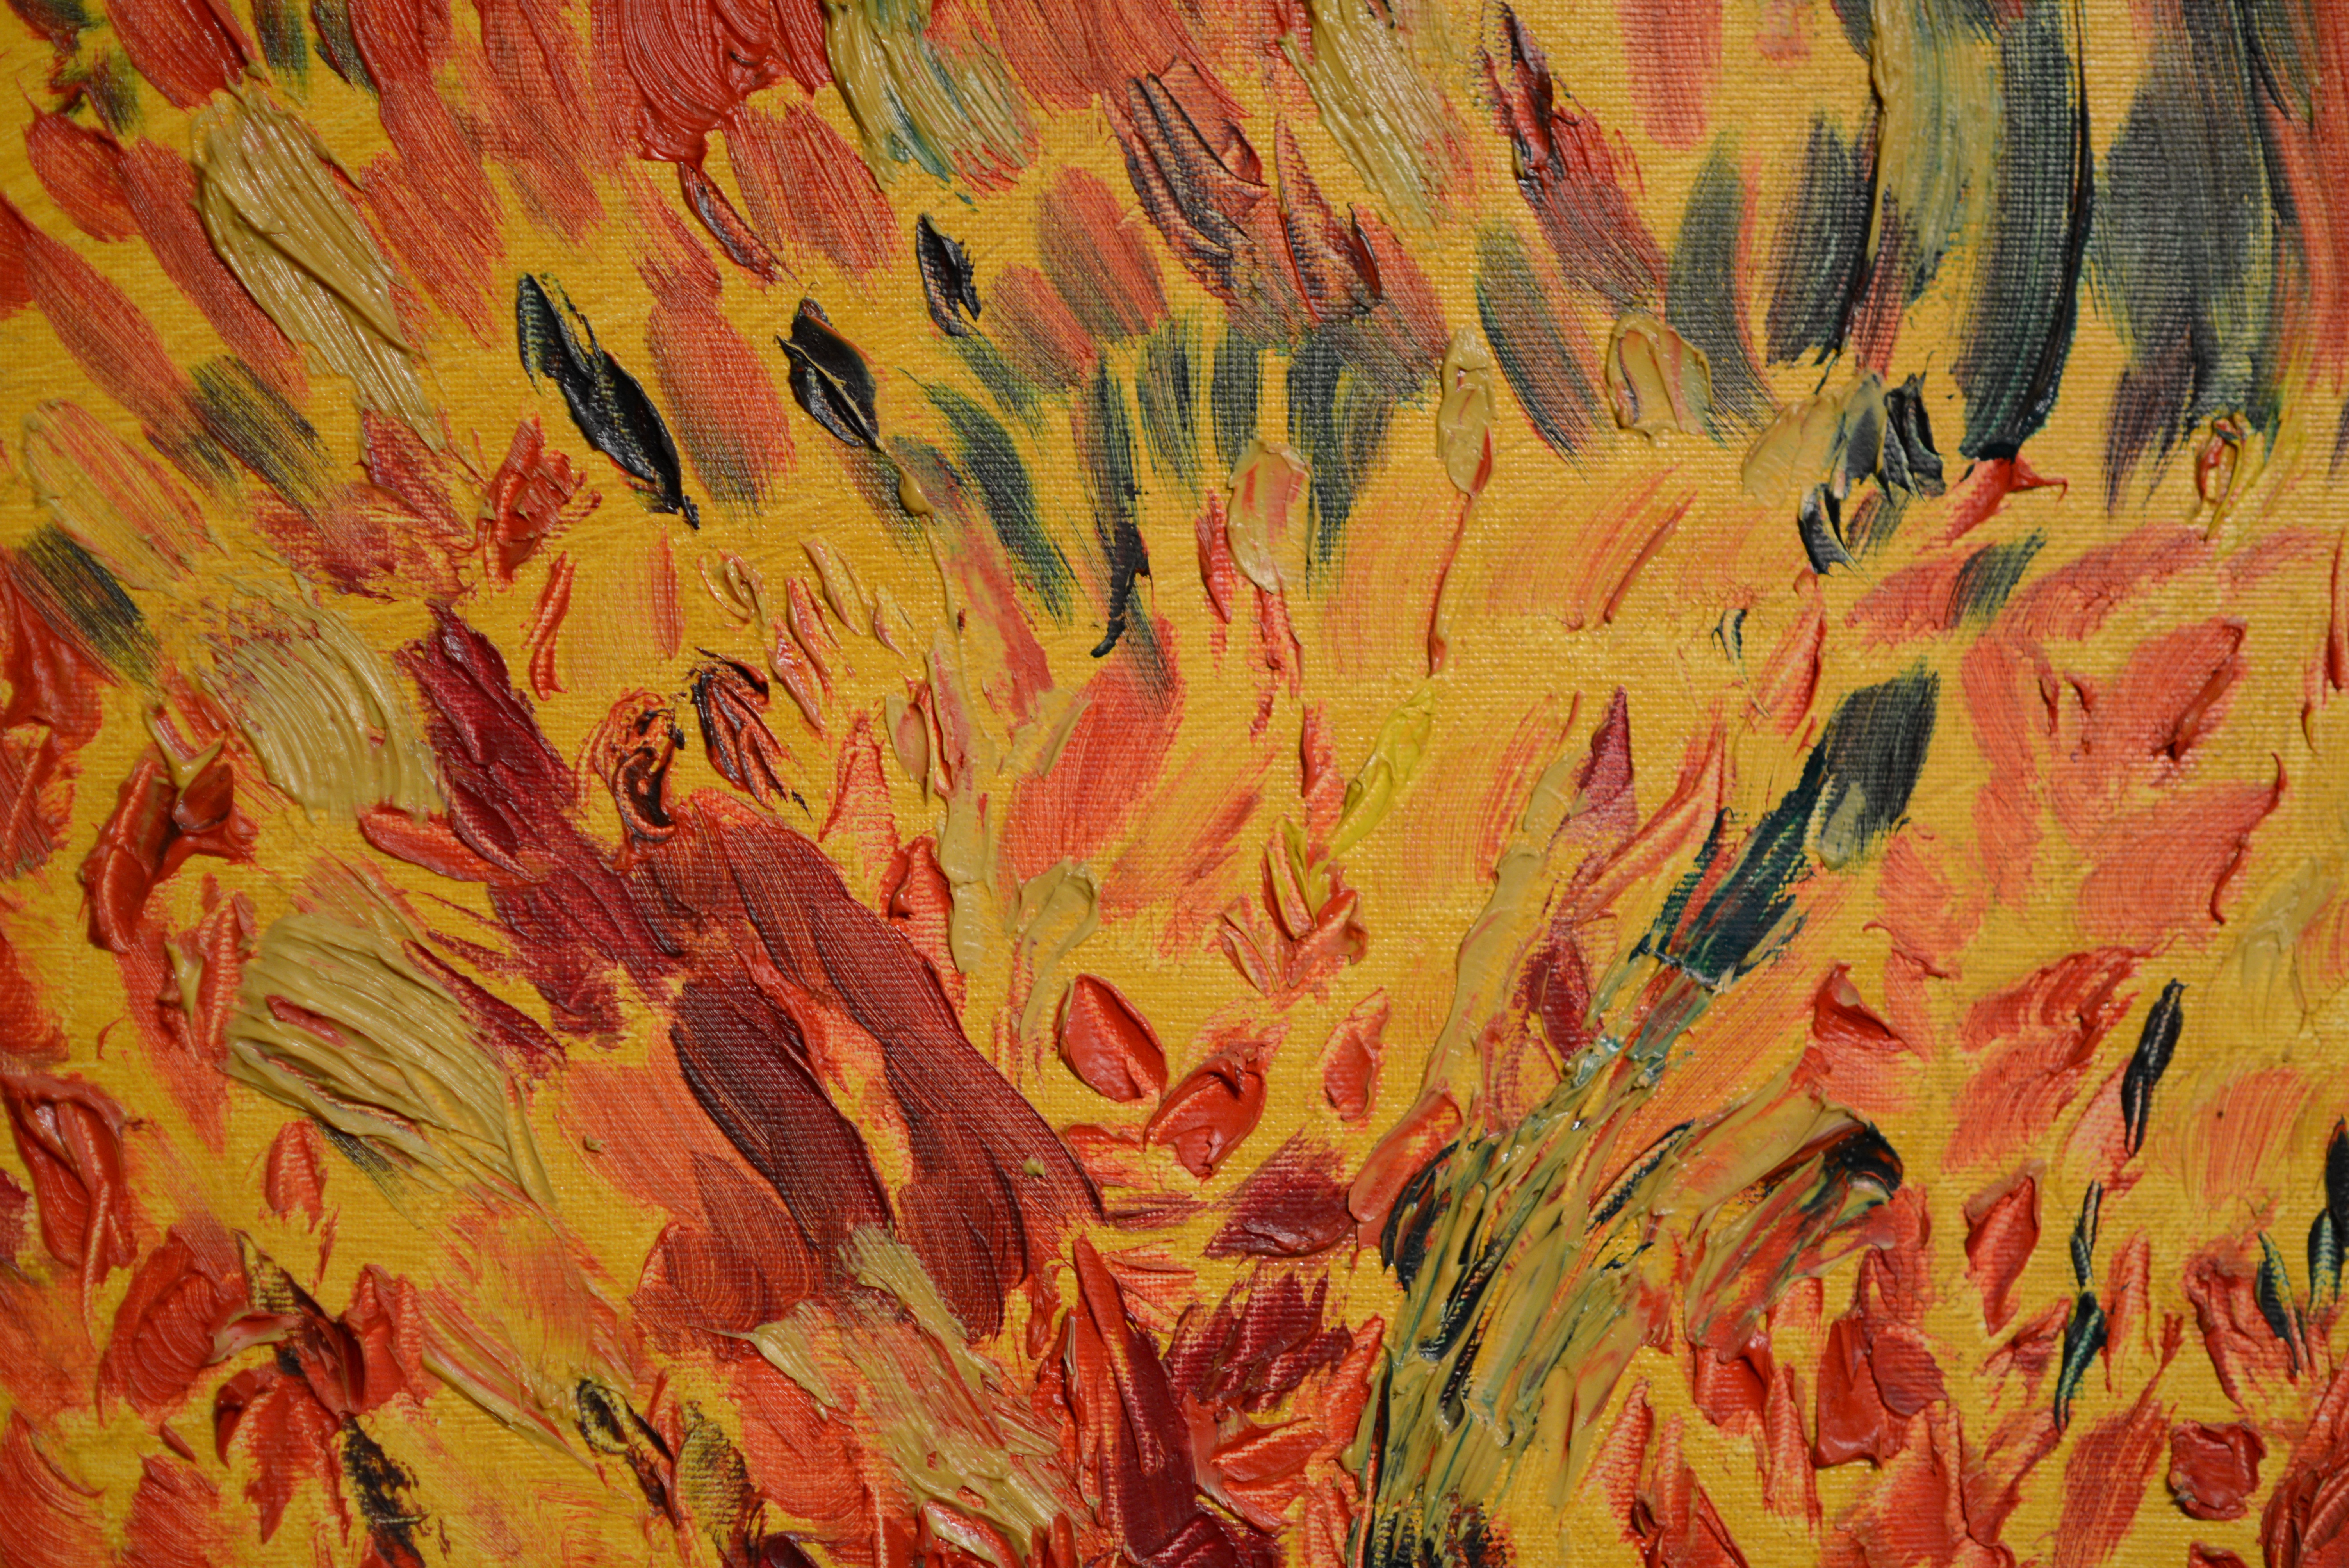
creative, plant, texture, leaf, flower, brush, orange, pattern, color, autumn, artistic, paint, grunge, colorful, yellow, painting, textured, art, creativity, oil paint, backdrop, modern art, flowering plant, impressionist, acrylic paint, land plant, oil color